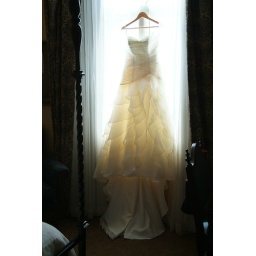
Wedding dress taken in window with Fuji S3 Pro